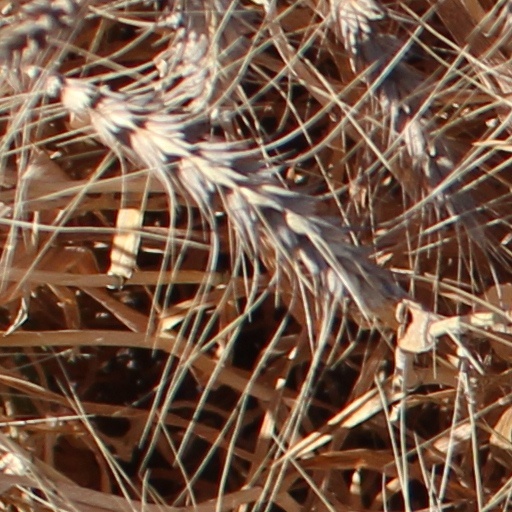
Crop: wheat